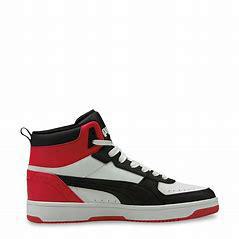
Brand: Puma
Model: Rebound Joy